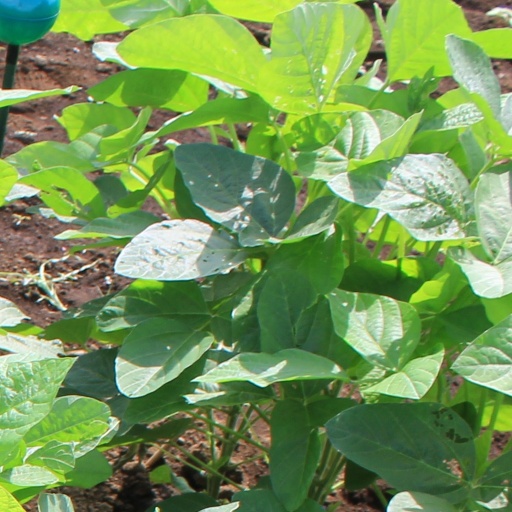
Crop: soybean